Stephen Dawson

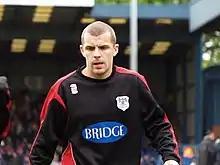
Dawson playing for Bury

Shortly after rejecting a new contract at Mansfield Town, Dawson joined Bury on a two-year contract on 30 June 2008. Upon joining Bury, Dawson said he would improve as a player and hope to score more goals on a regular basis.